Dynasty of Isin

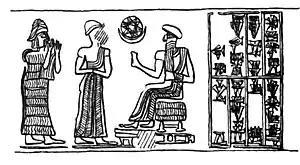
Cylinder seal of Bur-Sin

Iddin-Dagan ("fl." "c." 1900—1879 BCE by the short chronology) was the 3rd king of the Dynasty of Isin. Iddin-Dagān was preceded by his father Šu-ilišu. Išme-Dagān (to be confused with neither Išme-Dagān I nor Išme-Dagān II of the Old Assyrian Empire) then succeeded Iddin-Dagān. Iddin-Dagān reigned for 21 years (according to the "SKL".) He is best known for his participation in the sacred marriage rite and the risqué hymn that described it.